Wavy steps and trails

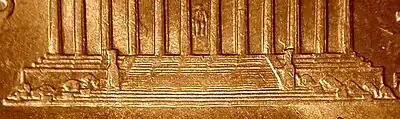
Wavy steps on a 1999 Lincoln cent reverse.

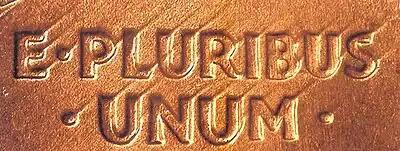
1994 Lincoln cent with trails coming off of E PLURIBUS UNUM.

The wavy step or trails error is a die error that is found on some United States minted coins beginning in 1986. The anomaly occurs during the die making by the single-squeeze hubbing process.